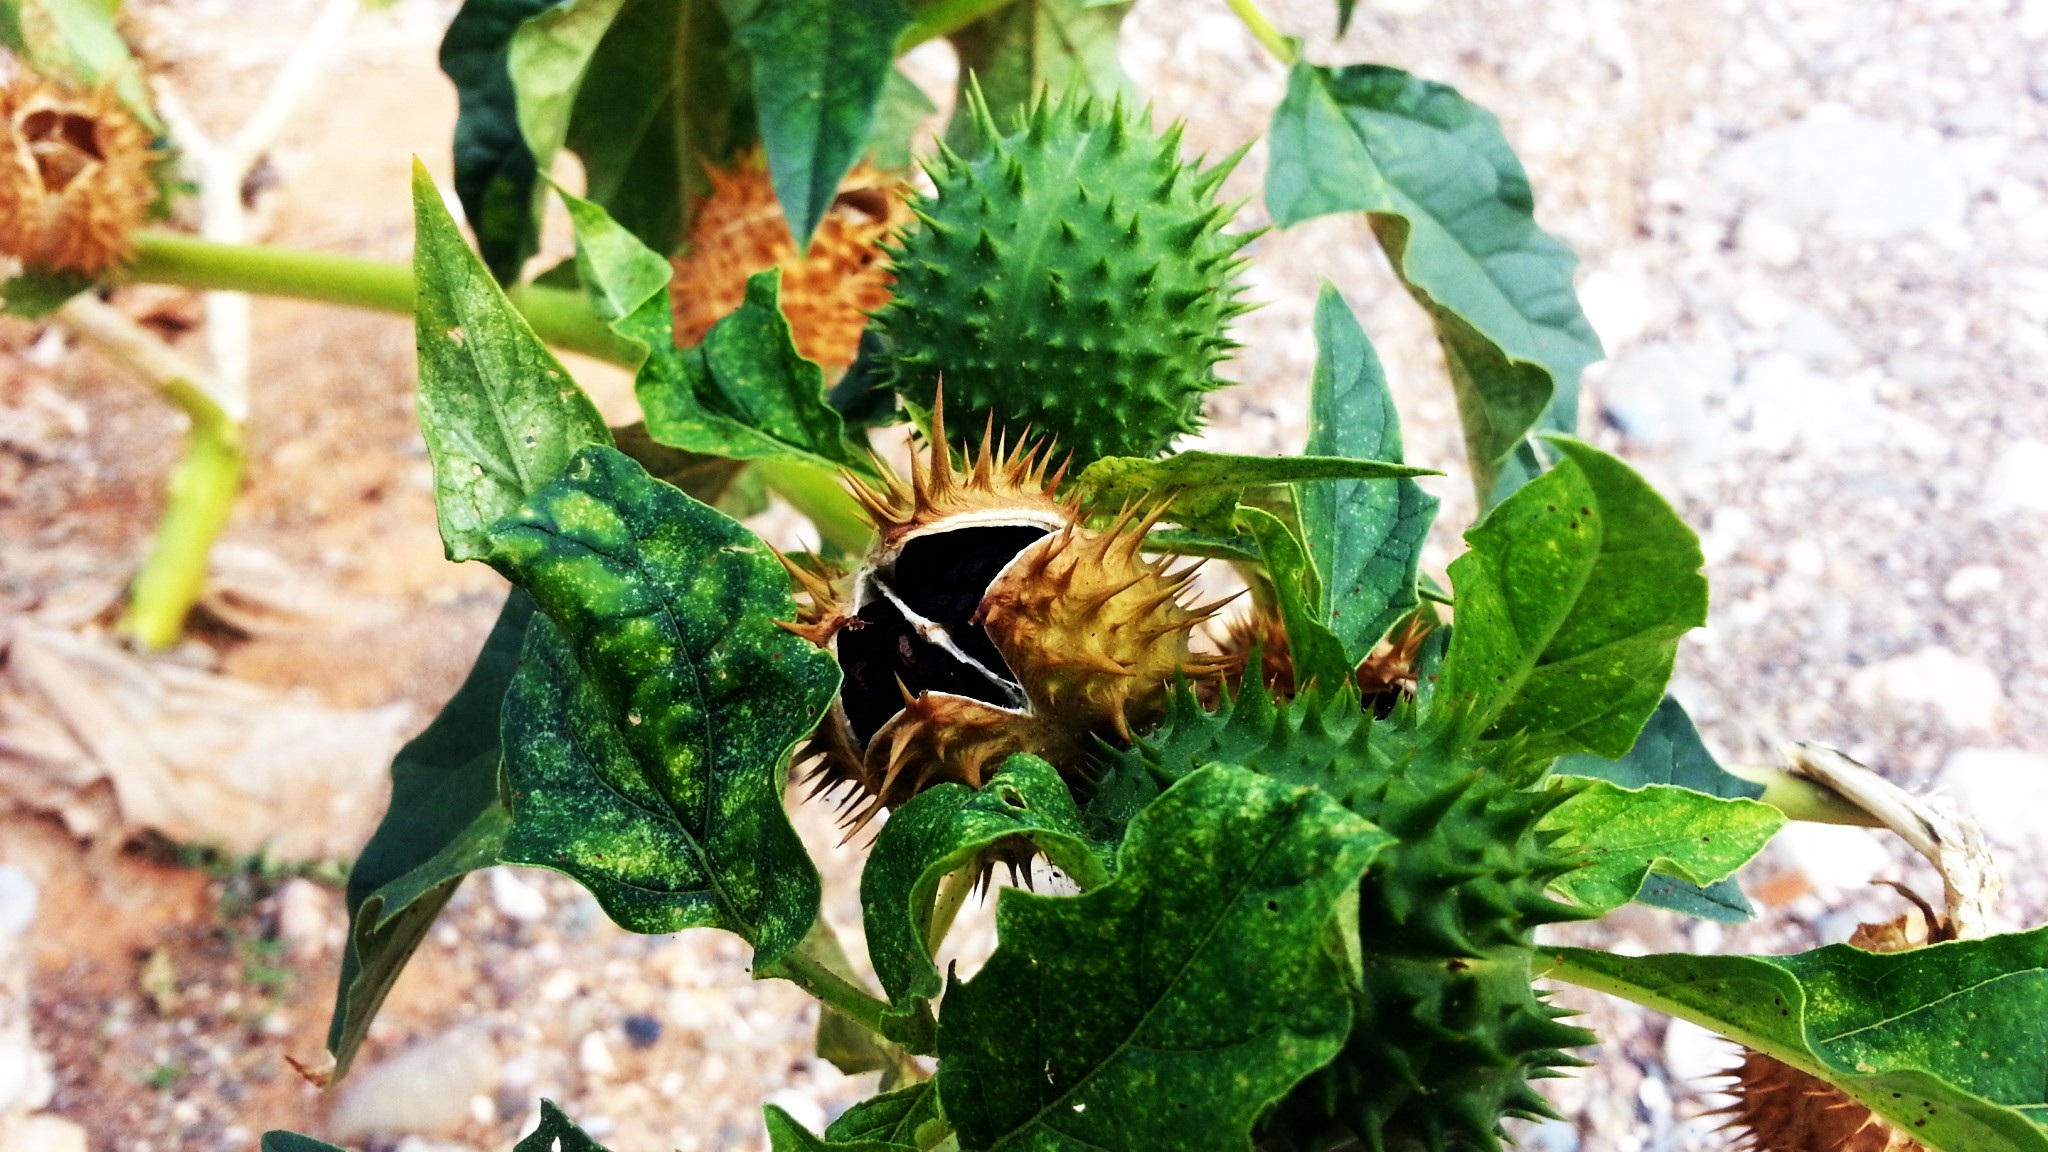
nature, prickly, plant, fruit, leaf, flower, food, green, jungle, produce, insect, botany, garden, flora, invertebrate, thorns, mature, thorny, flowering plant, land plant